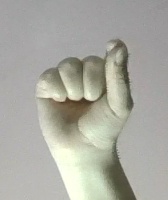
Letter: fa